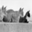
Label: cat